Umingmaktok

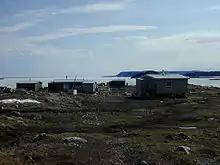

In the 2021 Canadian census conducted by Statistics Canada, Umingmaktok had a population of 0, no change from its 2016 population. With a land area of , it had a population density of in 2021.